Akamas (film)

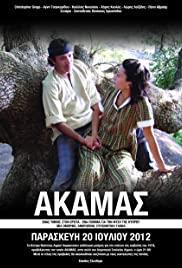

Akamas is a 2006 Cypriot feature film directed by Panicos Chrysanthou about a love affair between a Turkish Cypriot and Greek Cypriot despite their families' opposition and the intercommunal violence of the 1960s.